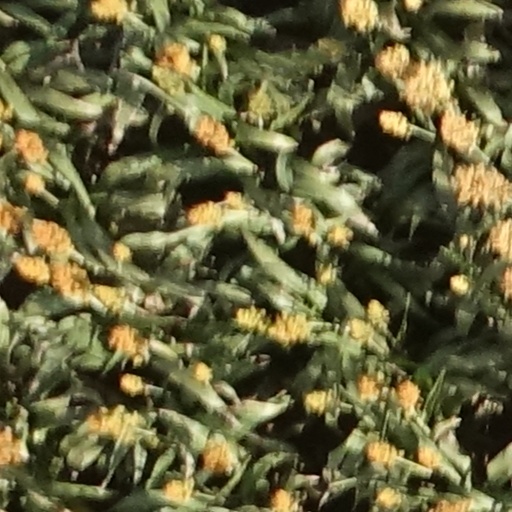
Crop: sorghum